Il Prof. Dott. Guido Tersilli, primario della clinica Villa Celeste, convenzionata con le mutue

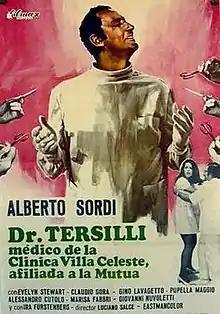

Il Prof. Dott. Guido Tersilli, primario della clinica Villa Celeste, convenzionata con le mutue is a 1969 Italian comedy film directed by Luciano Salce.